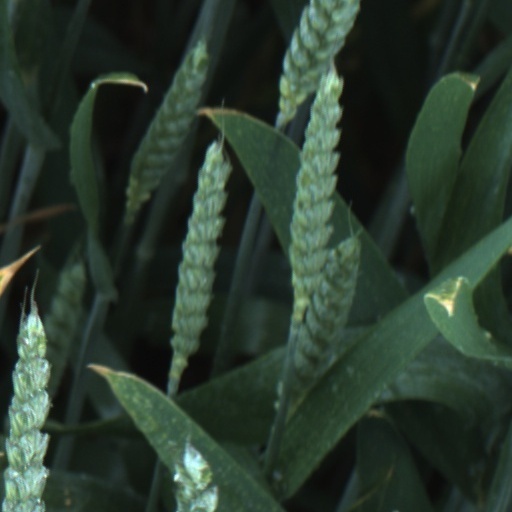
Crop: wheat